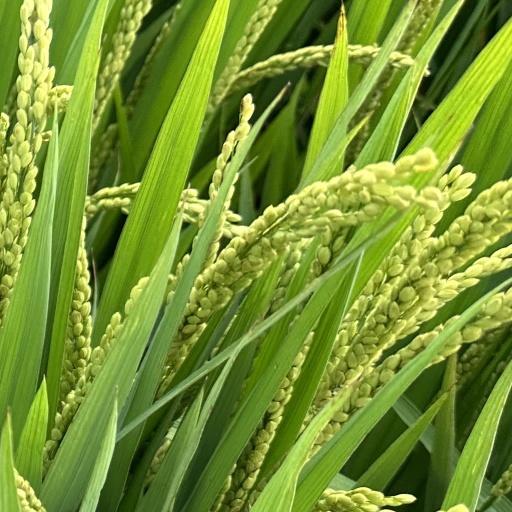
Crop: rice